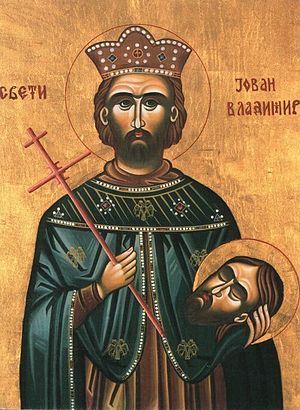
Montenegros historie
Den hellige (Sveti) Jovan Vladimir var fyrste af Duklja, 990–1016.
Montenegros historie er stærkt præget af landets nærhed til mægtigere nabolande og har været båret frem af en ofte meget dygtig balancering mellem stormagter helt til moderne tid. Dele af området har været underlagt ret mange og skiftende udenlandske herredømmer, men en uafhængig, mere eller mindre kontinuerlig montenegrinsk stat eksisterede uafbrudt fra 1356 til 1918, og igen fra 2006.